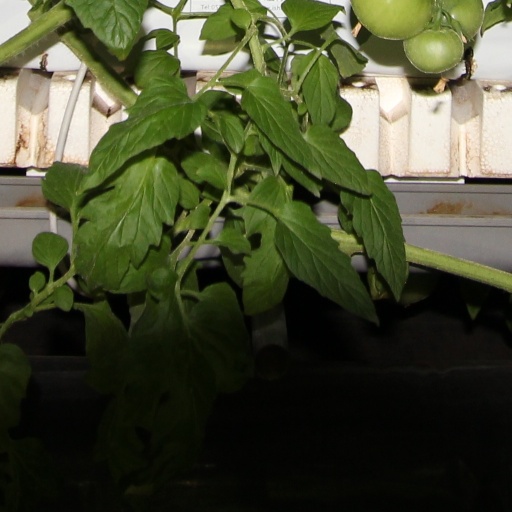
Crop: tomato